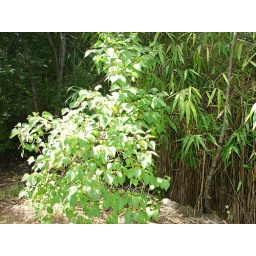
Myrtle point crater lake real estate houses in Oregon 2007 164